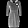
Label: Dress